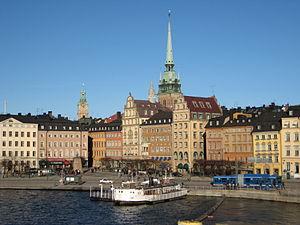
Kornhamnstorg, dans le quartier de Gamla Stan, vu de Slussen. Stockholm, Suède. Svenska: Kornhamnstorg i Gamla Stan, sett från Slussen (Stockholm, Sverige)